Andy Middleton

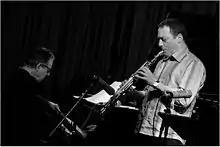

In September, 2006 Middleton moved to Vienna, Austria to teach at the Music and Arts University of the City of Vienna.